Estadio Monumental "U"

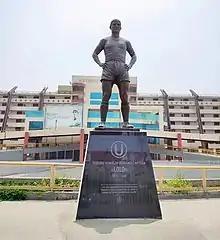
Front entrance of the stadium where the statue dedicated to Teodoro Fernández can be seen.

Other notable events took place in an open area south of the stadium premises, commonly known as "Explanada del Estadio Monumental" and often mistakenly regarded as part of the complex; not to be confused with the south parking lot actually belonging to the stadium that also serves as a music venue for shows holding less than 40,000 people.